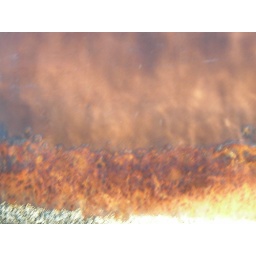
its a photo of water reflecting onto a rusty barge floating in port hakodate